Scott Cemetery (Walnut Ridge, Arkansas)

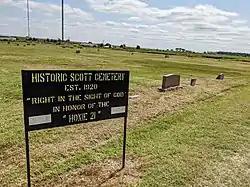
Scott Cemetery (Walnut Ridge, Arkansas)

Scott Cemetery is a historic cemetery on Arkansas Highway 91 in southeastern Walnut Ridge, Arkansas. It is a parcel roughly rectangular in shape. There are an estimated 101 burials in the cemetery, although only 30 are marked with burial markers. The oldest marked burial dates to the 1910s. It was established as a burying ground by local African-Americans during the Jim Crow era and includes at least eight graves of known former slaves.